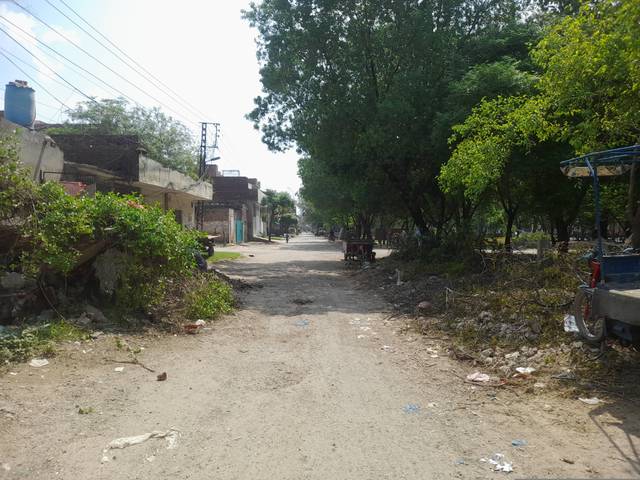
Region: Pakistan
Coordinates: 31.439, 74.307